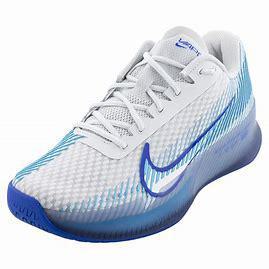
Brand: Nike
Model: Court Air Zoom Vapor 11